Folle blanche

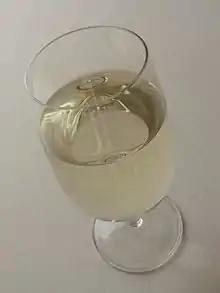
A glass of Gros Plant du Pays Nantais made from Folle blanche (Gros Plant).

In 2009, there was of Folle blanche growing in France, most of it in the Pay Nantais region (overlapping the Muscadet region) of the Loire Valley where it is used to make the "Appellation d'Origine Contrôlée" (AOC) wine Gros Plant du Pays Nantais. While the grape's use in Cognac and Armagnac has largely fallen out of favor in preference to Baco blanc, some producers in Armagnac make a varietal brandy out of the grape.